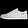
Label: Sneaker